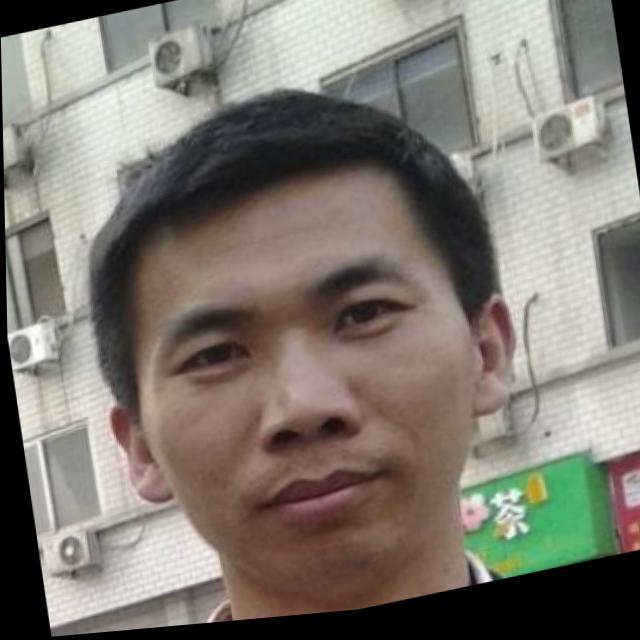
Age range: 21-44